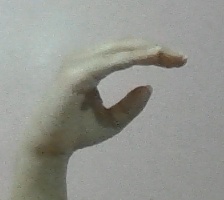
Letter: jeem